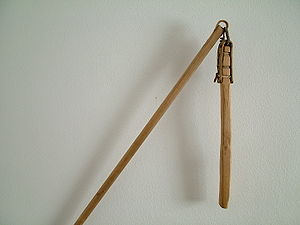
Plejl
En plejl
En plejl er et håndredskab til sædens aftærskning.